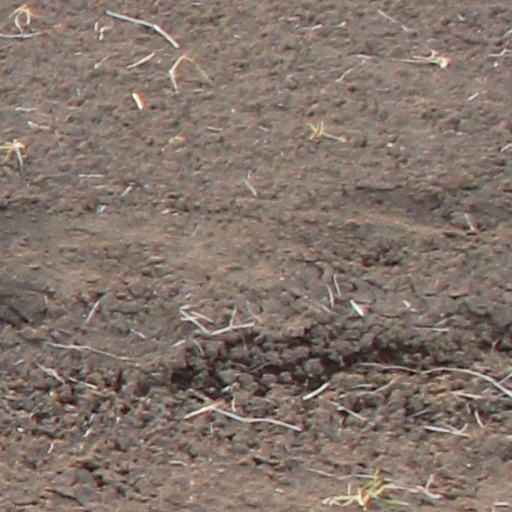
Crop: wheat